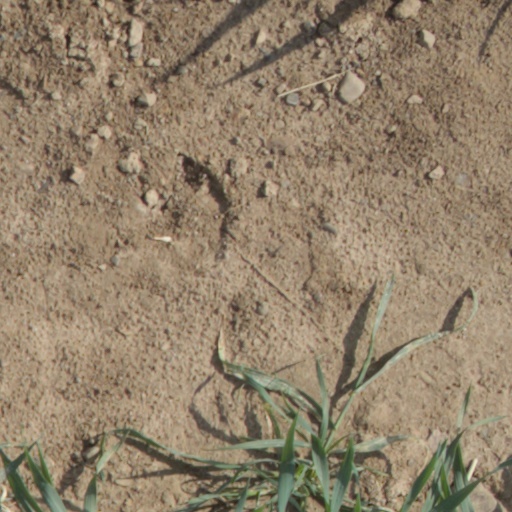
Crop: wheat